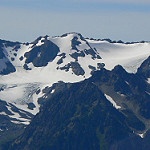
Label: glacier